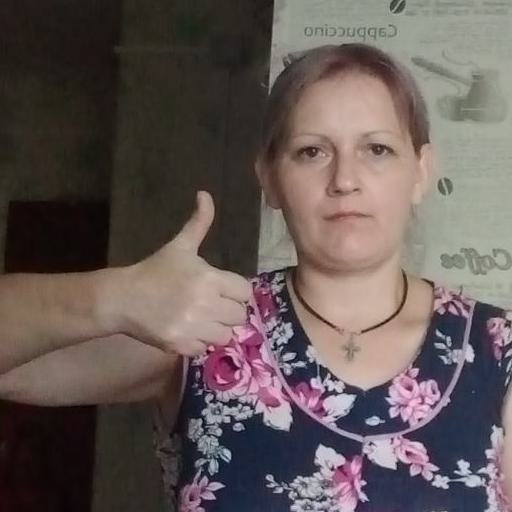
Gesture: like